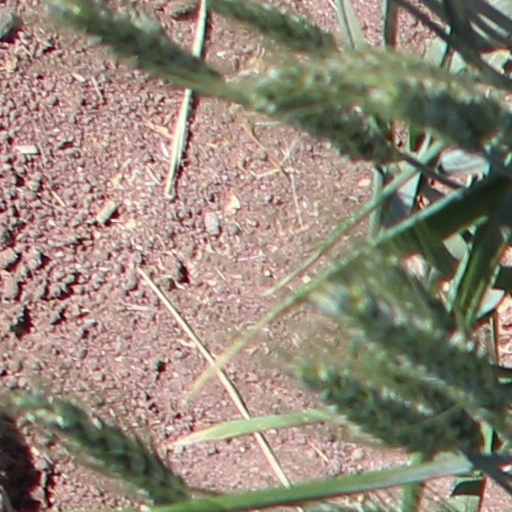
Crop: wheat